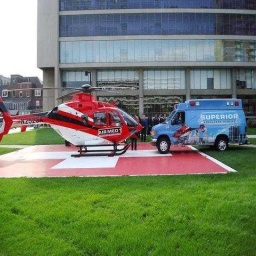
Label: ambulance